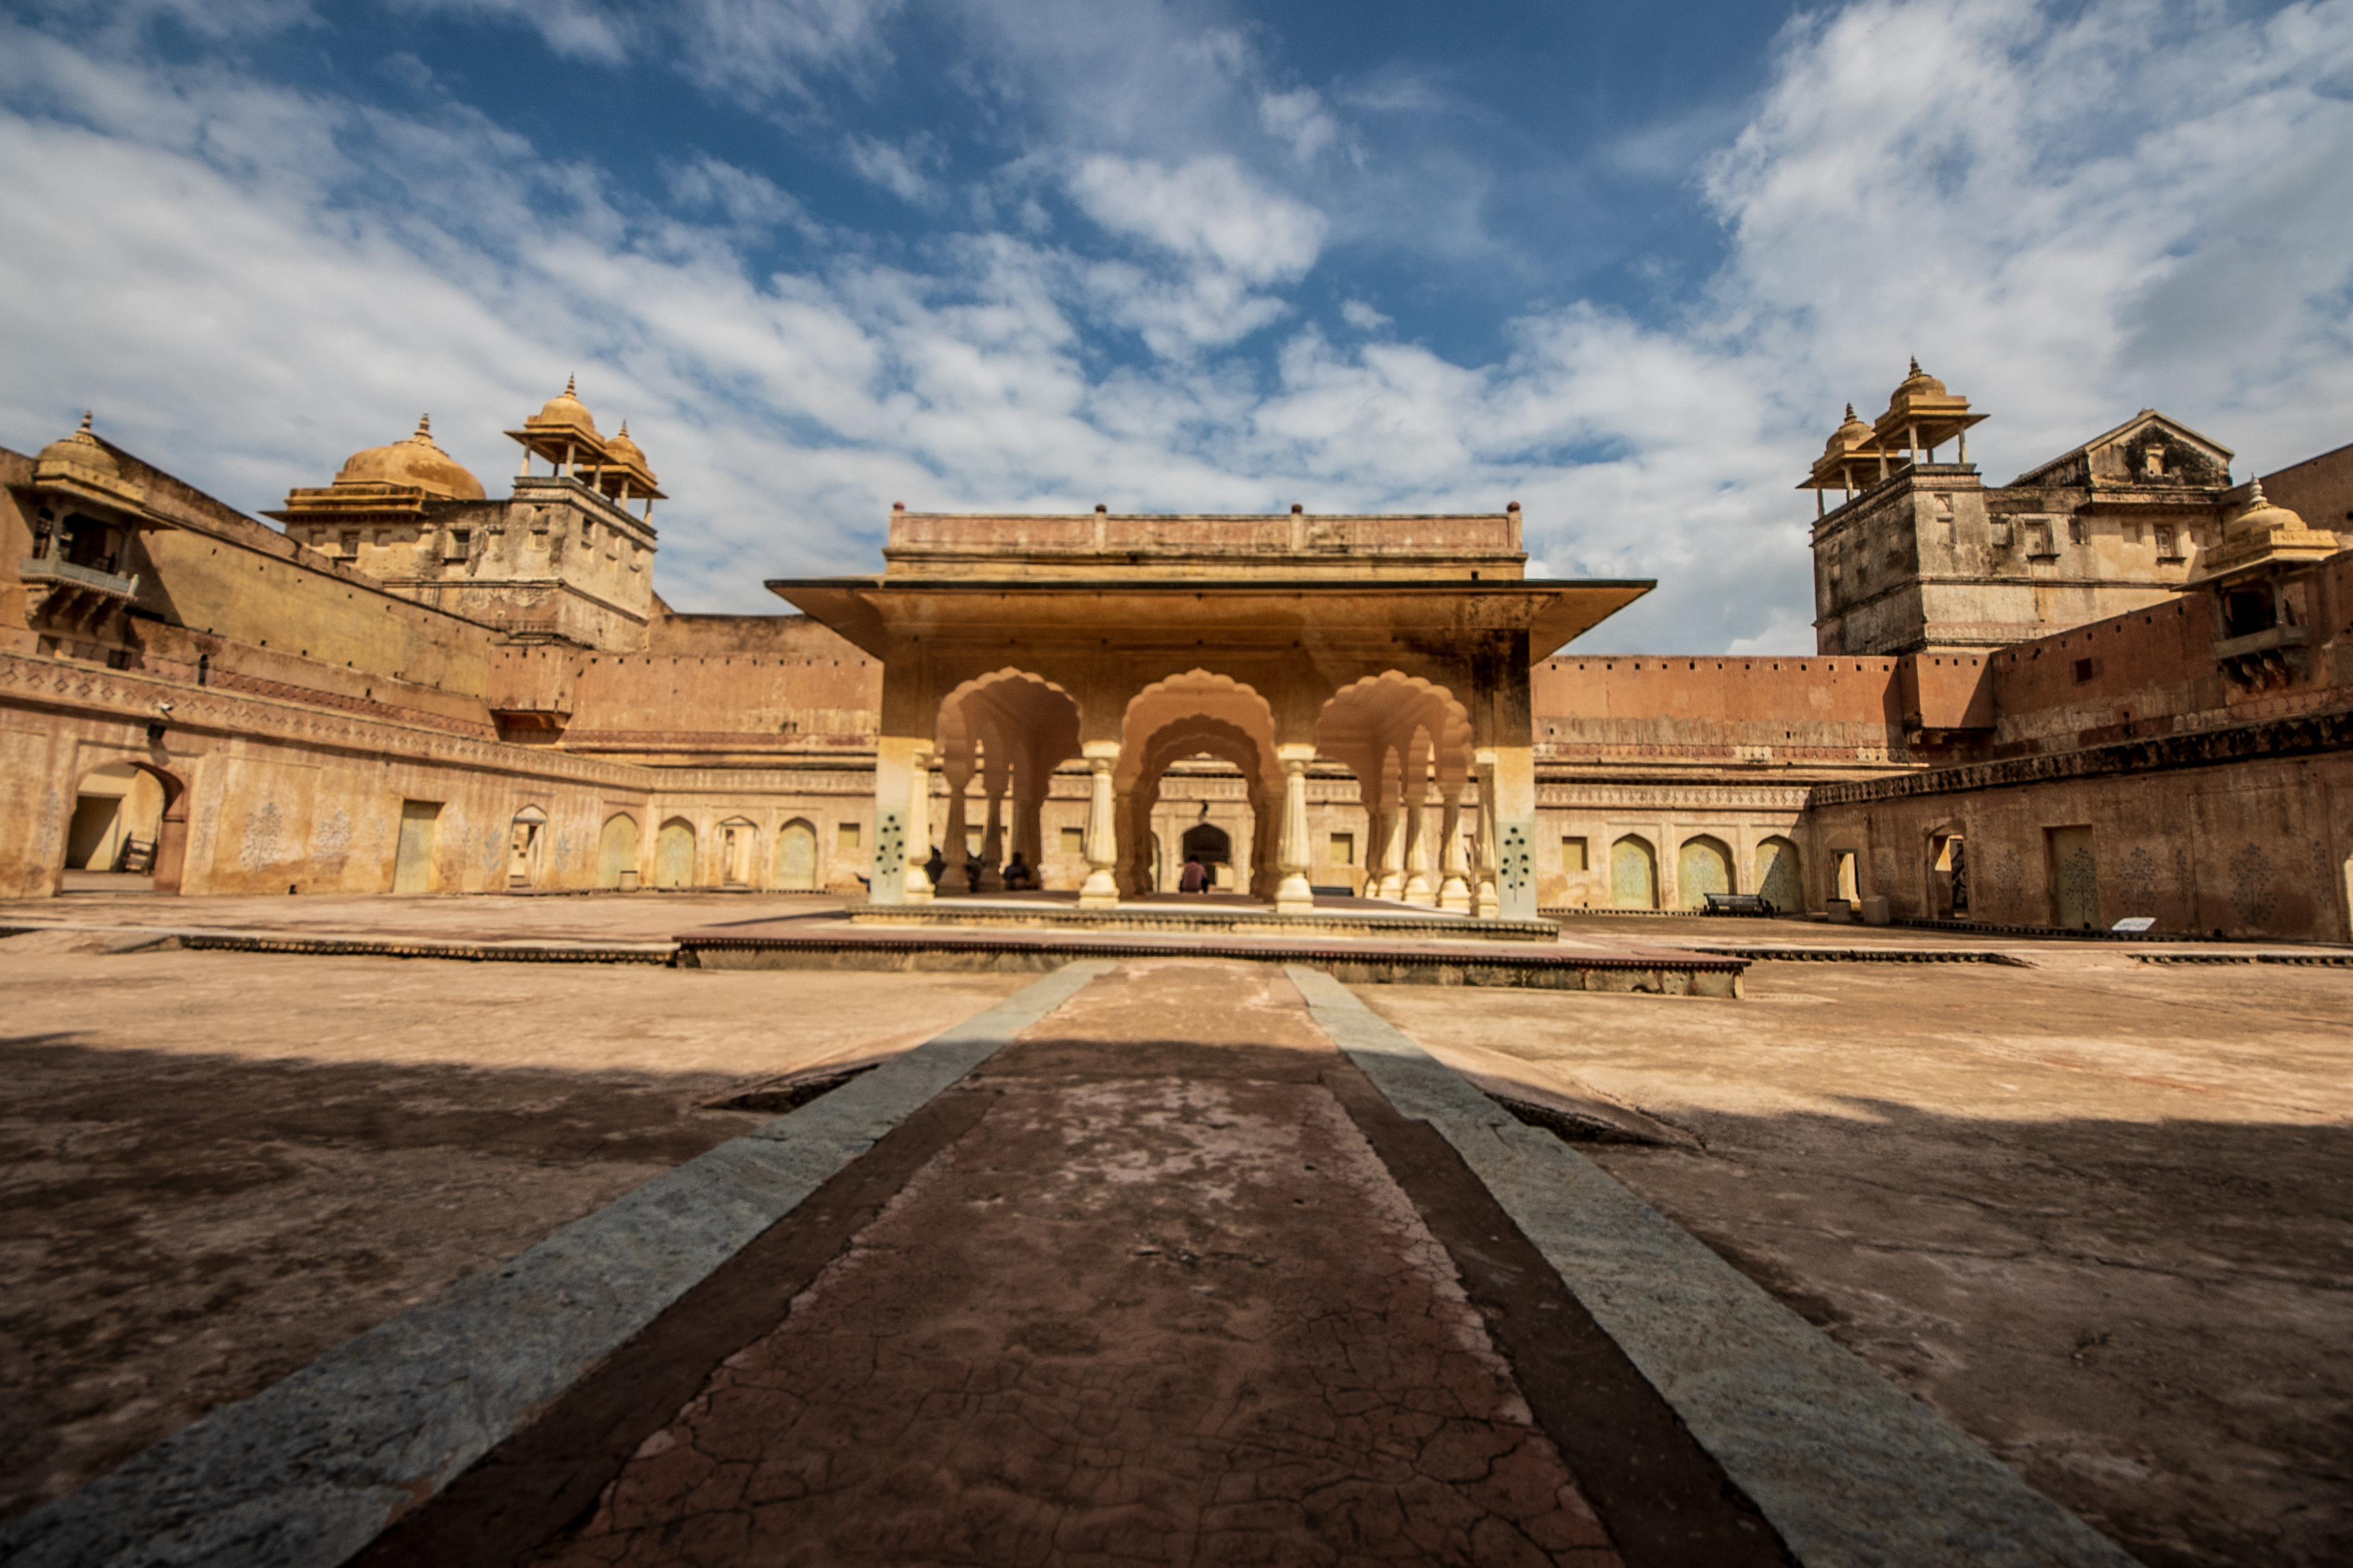
jaipur, amber, amer, ancient, architecture, art, asia, building, castle, colorful, culture, design, destination, detail, empire, famous, fort, ganesh, gate, gateway, heritage, historic, historical, history, holiday, india, islam, king, landmark, landscape, legend, maharajah, monument, mosaic, mosque, mughal, old, orange, ornament, ornate, palace, rajasthan, rajput, sightseeing, stone, structure, tourism, tourist, traditional, travel, sky, arch, cloud, historic site, morning, fortification, ancient history, city, photography, facade, classical architecture, tourist attraction